Rifle

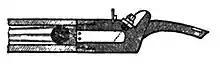
The method developed by Delvigne for his rifles, with the lead bullet being supported by a wooden sabot at its base.

The original muzzle-loading rifle, with a closely fitting ball to take the rifling grooves, was loaded with difficulty, particularly when foul, and for this reason was not generally used for military purposes. With the advent of rifling, the bullet itself did not initially change but was wrapped in a greased, cloth patch to grip the rifling grooves.